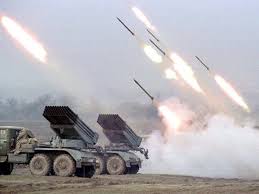
Label: Tornado